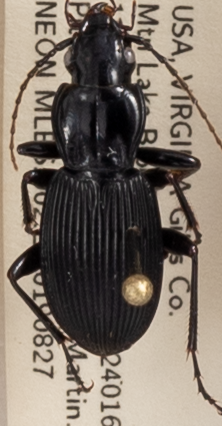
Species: Pterostichus lachrymosus
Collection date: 2019-08-27
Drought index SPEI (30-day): -0.764
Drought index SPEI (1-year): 1.69
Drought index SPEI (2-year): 1.69